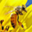
Label: bee